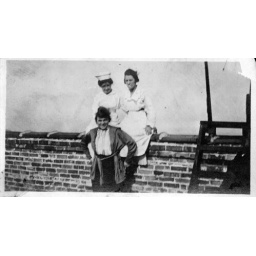
Anna Kadlec standing in front of a brick wall with two nurses in St. Joseph, MO.